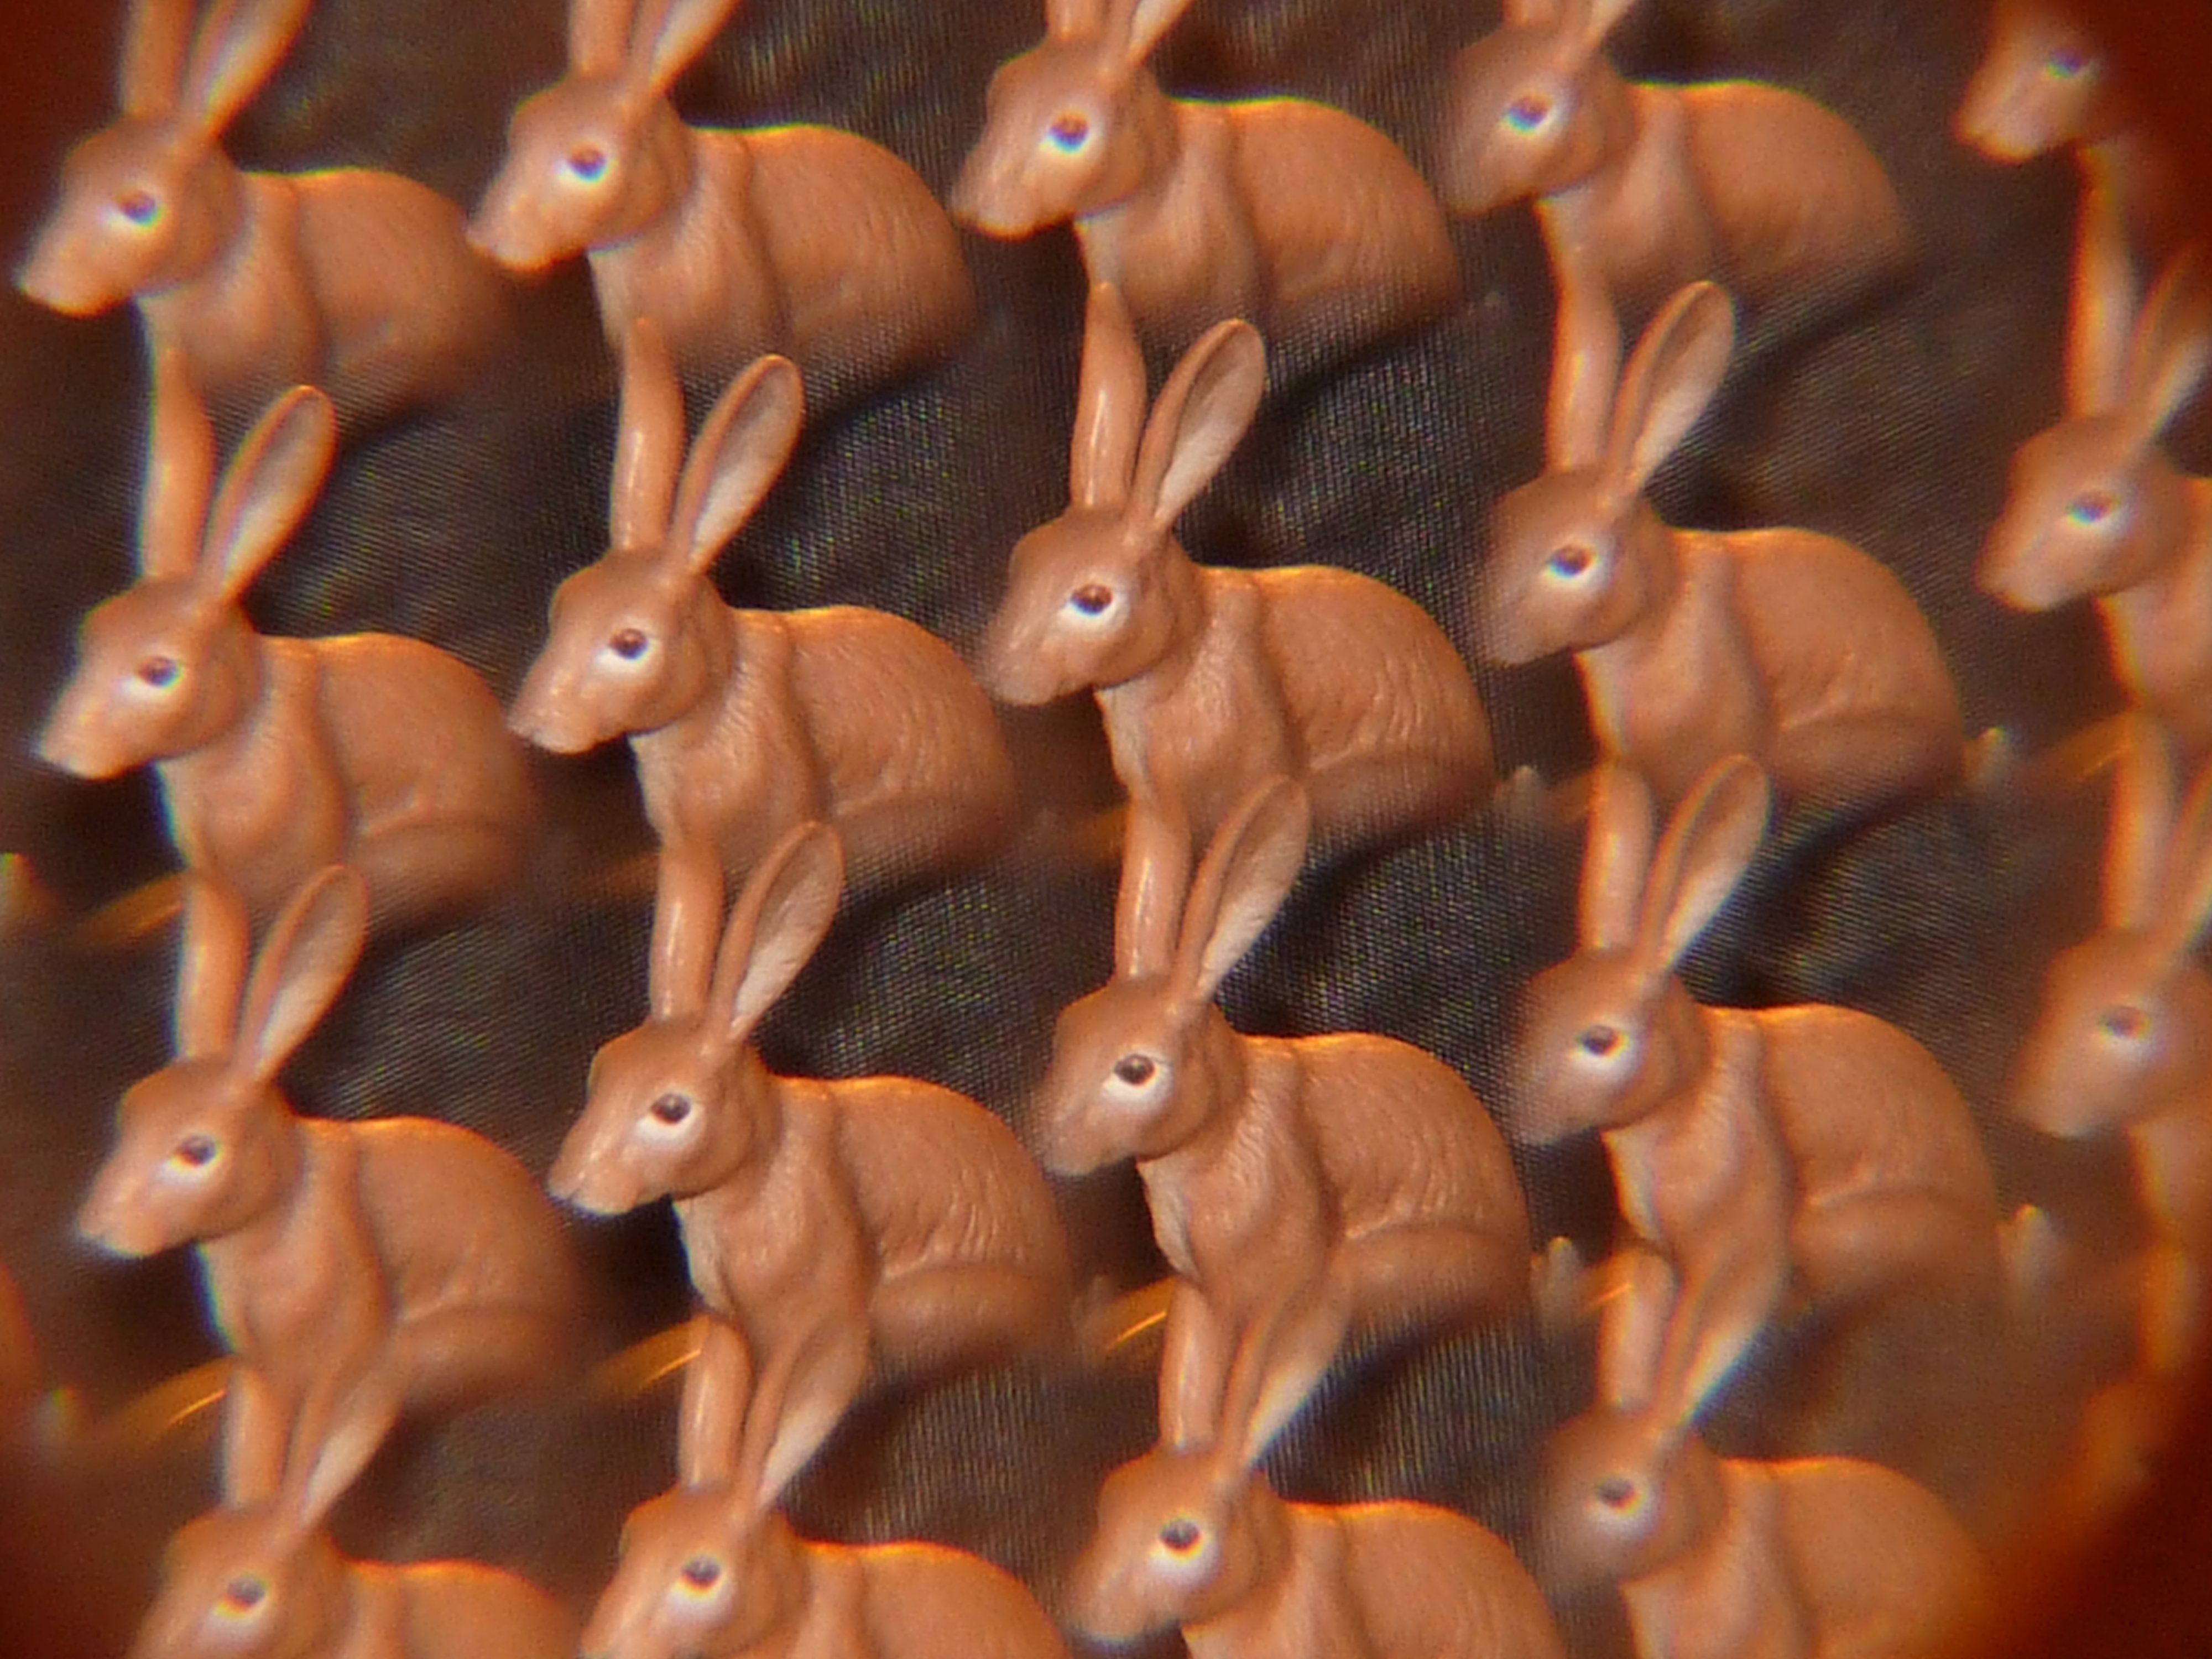
food, dessert, hare, close up, art, kaleidoscope, macro photography